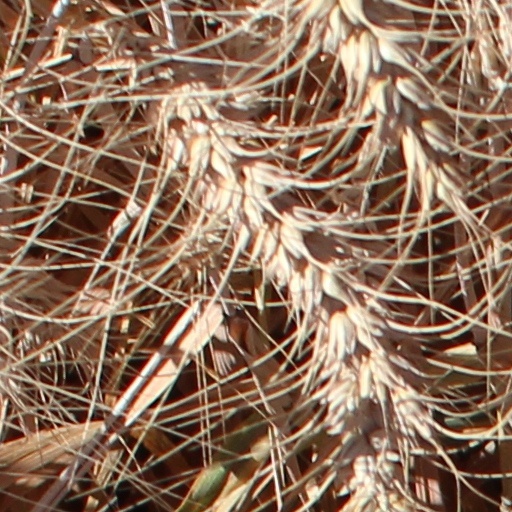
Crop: wheat